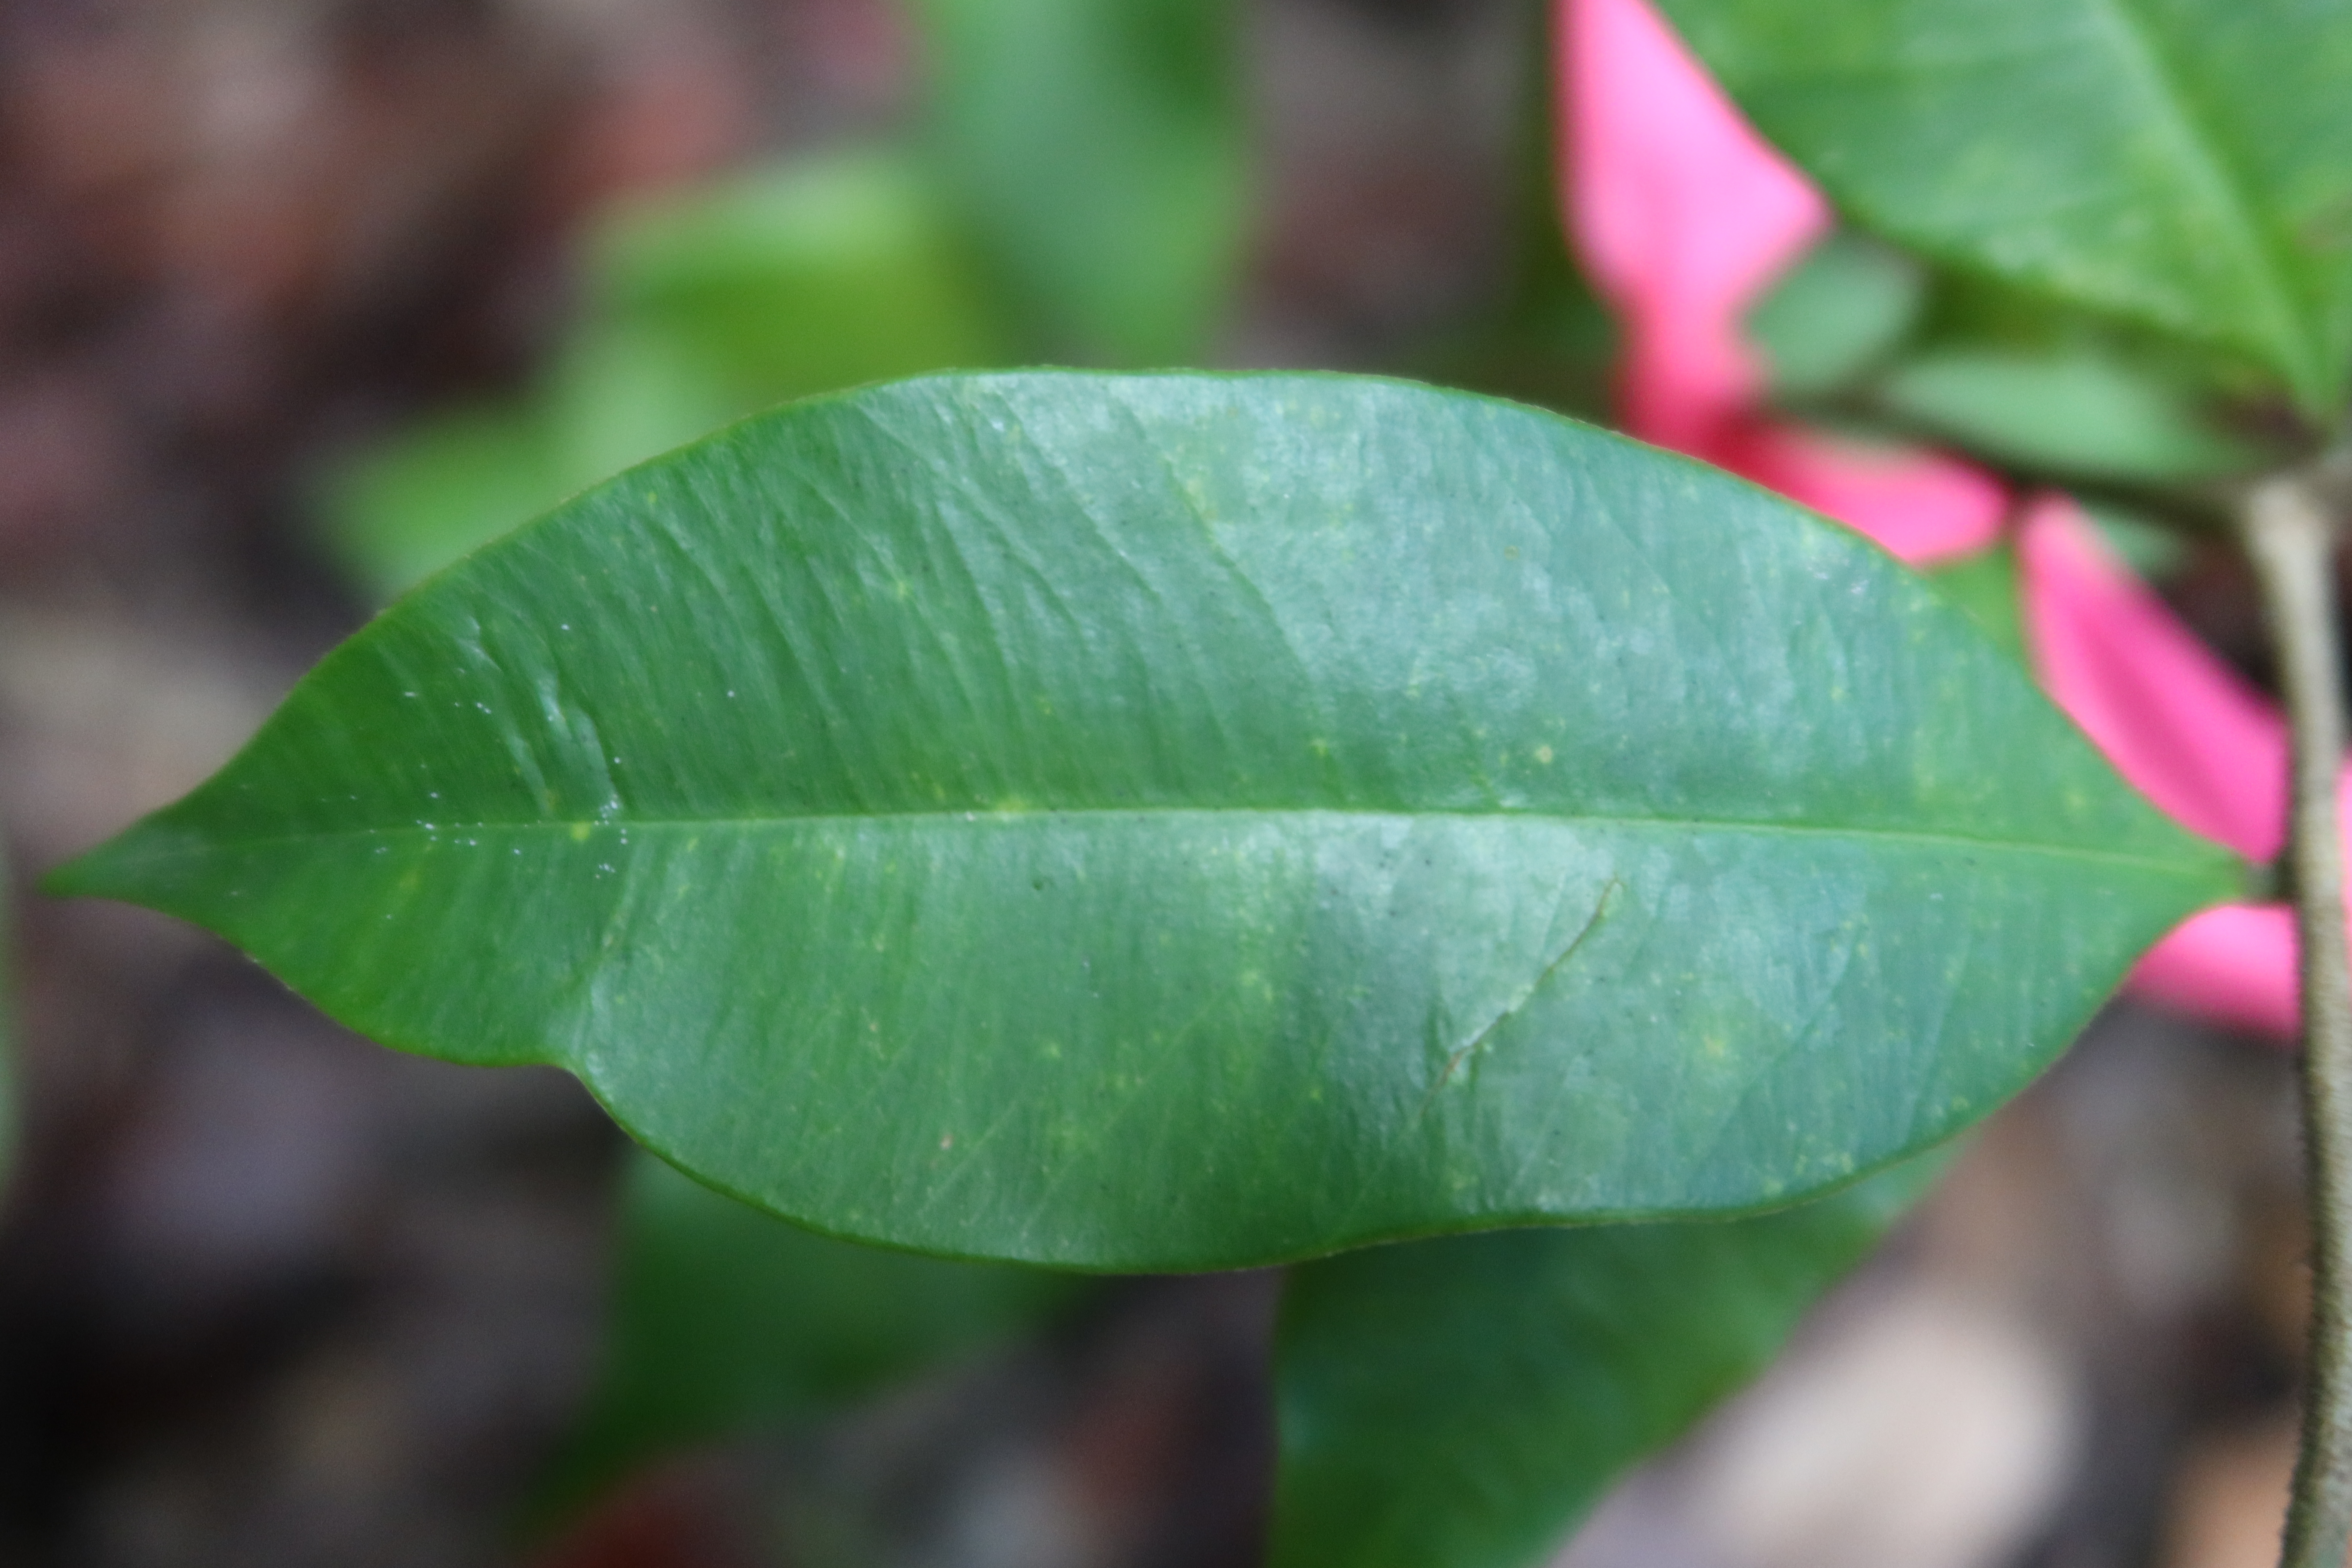
Label: Mosaic Viruses